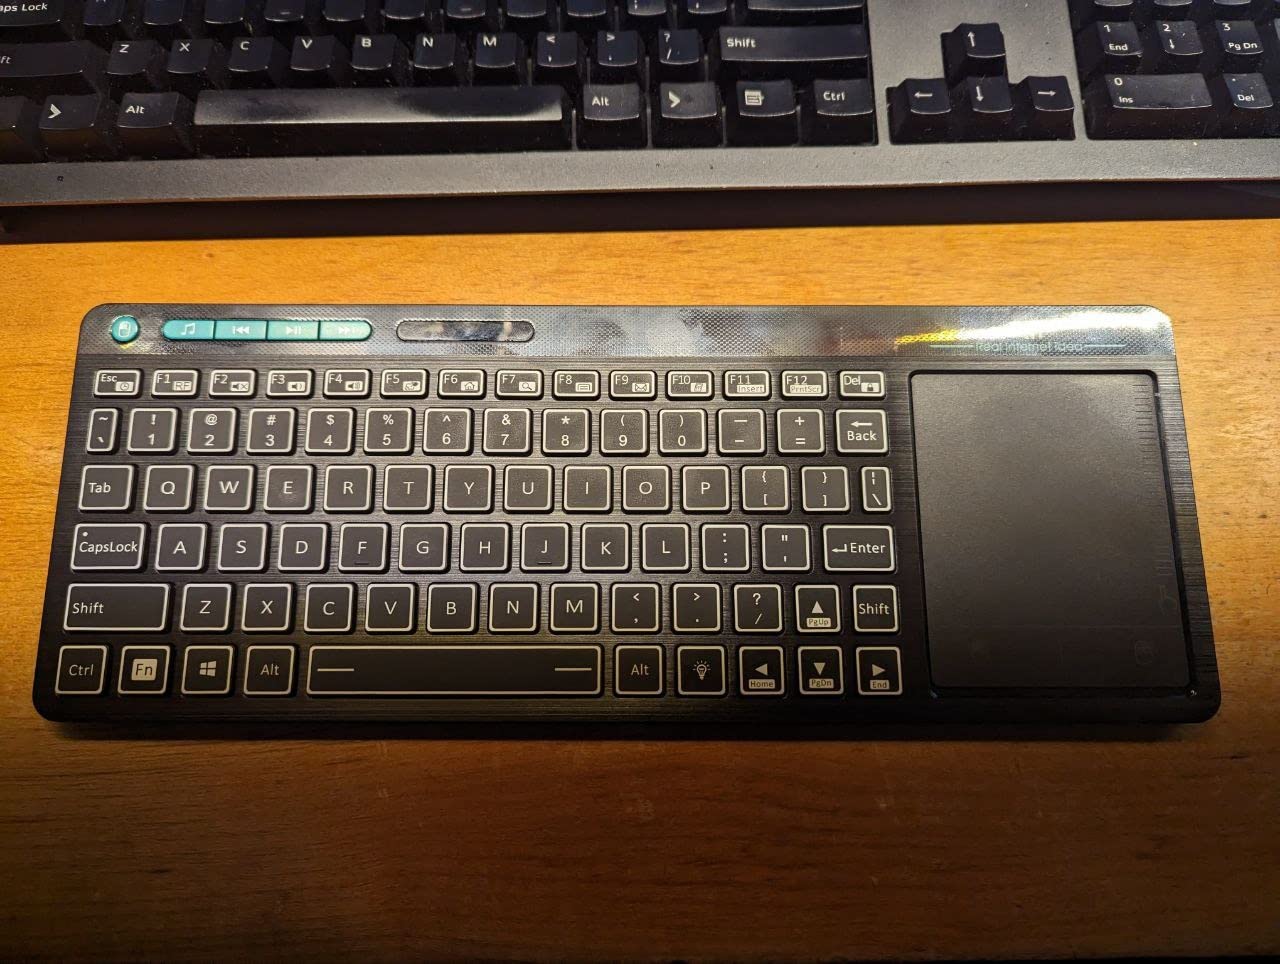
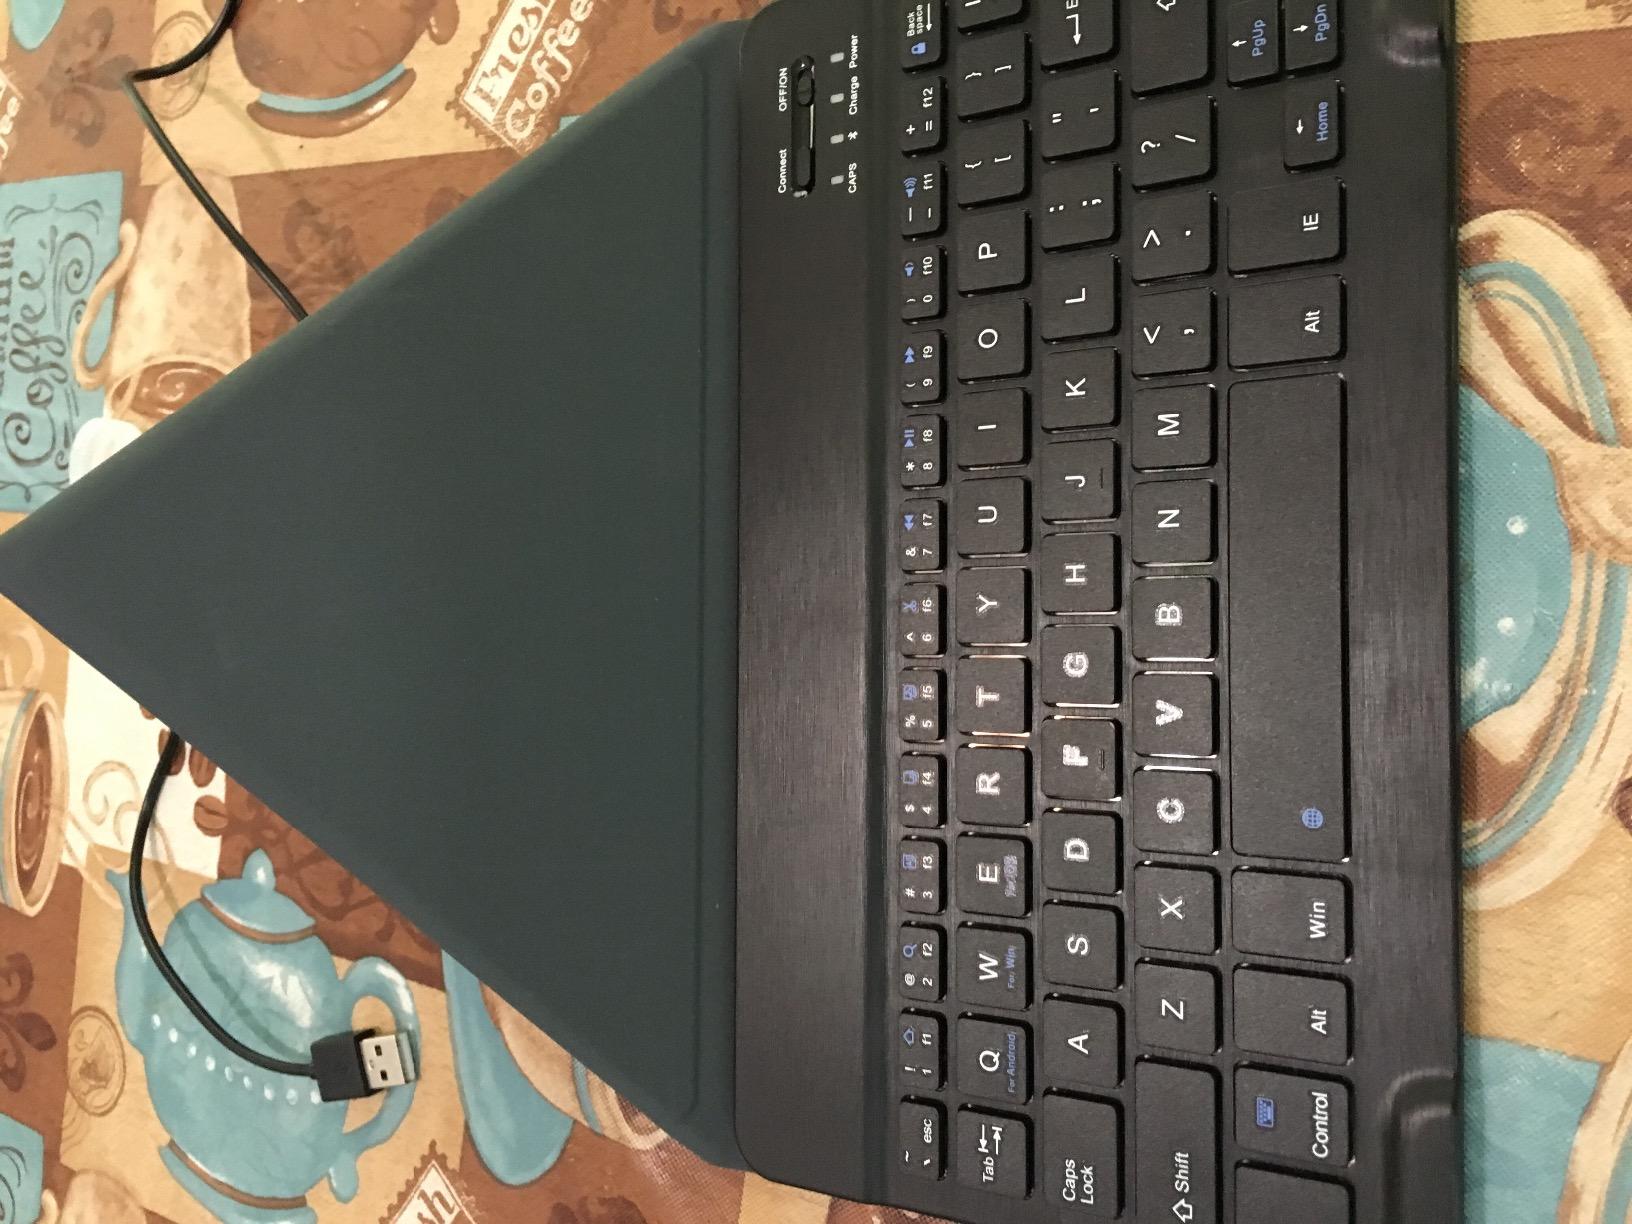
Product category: keyboard
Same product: no